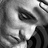
Emotion: sad